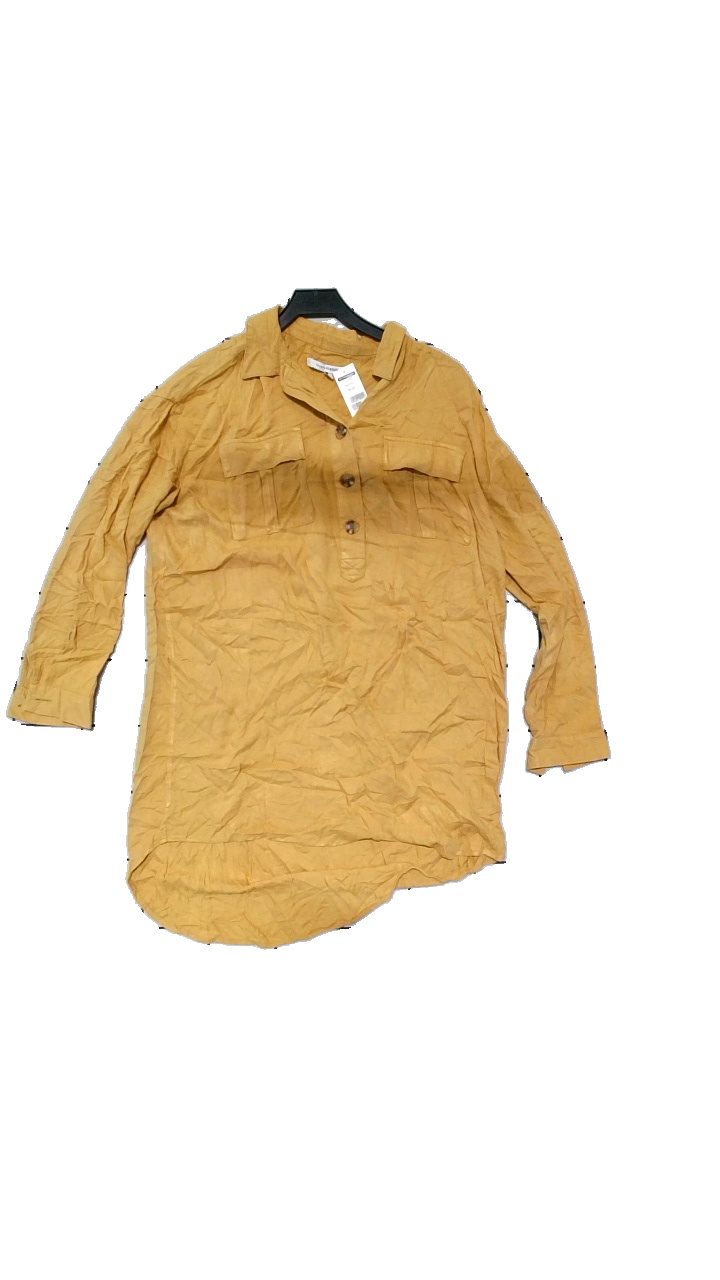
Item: Blouse (Ladies)
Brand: Kappahl
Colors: Orange, Yellow
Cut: Loose, Regular, Long
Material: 100% viscose
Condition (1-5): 4
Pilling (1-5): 4
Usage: Reuse
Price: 50-100